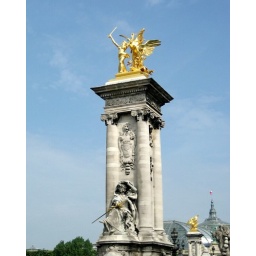
This bright monument decorates a bridge in downtown Paris: Pont de la Concorde.